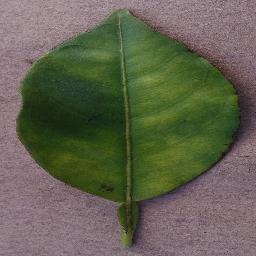
Label: Orange___Haunglongbing_(Citrus_greening)